Shrub's Wood Long Barrow

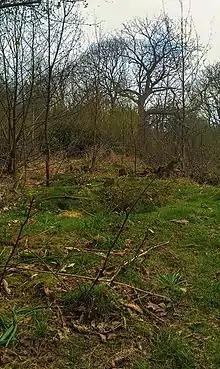
The surface of the Shrub's Wood Long Barrow

Shrub's Wood Long Barrow is oval in shape and has a maximum width of . Aligned on an east-to-west axis, it is long. At its eastern end, the long barrow is 2 metres high, and a little less than that at its western end. There is evidence of side ditches flanking the mound, which are slightly curved in shape and measure between in width. According to its English Heritage listing, it is "amongst the finest surviving oval barrows in the South-East".